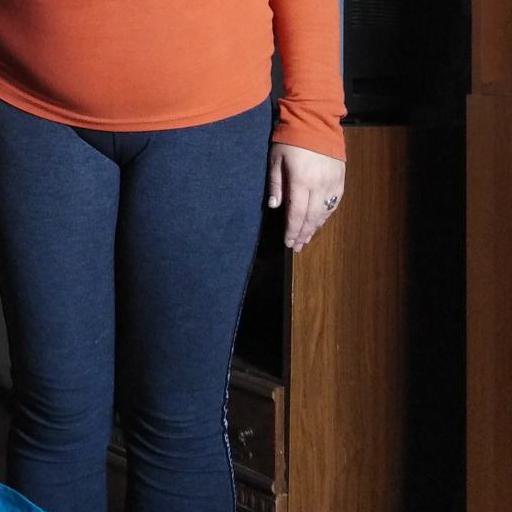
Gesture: no_gesture